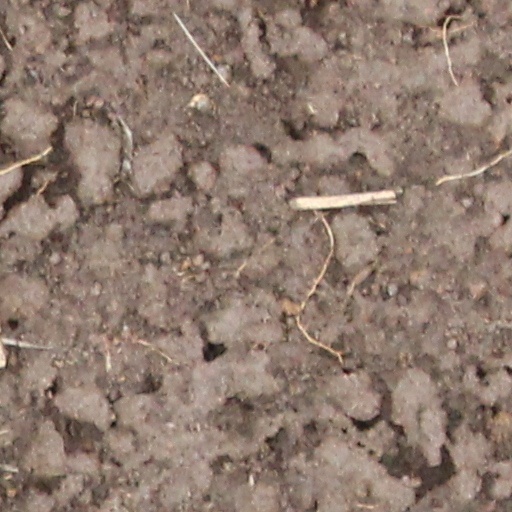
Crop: wheat